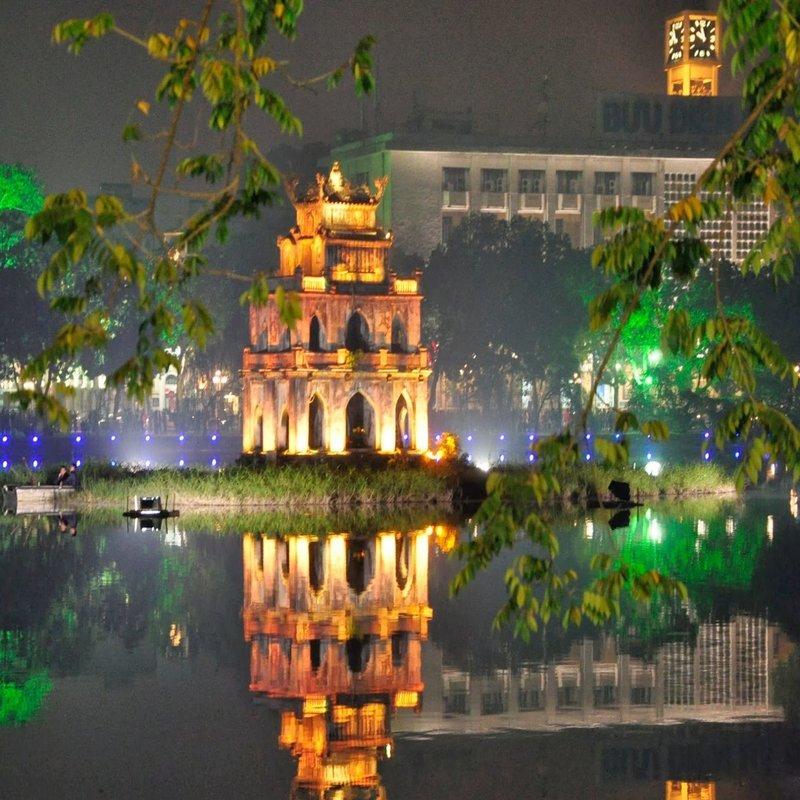
có một toà tháp toạ lạc ở giữa lòng hồ nước